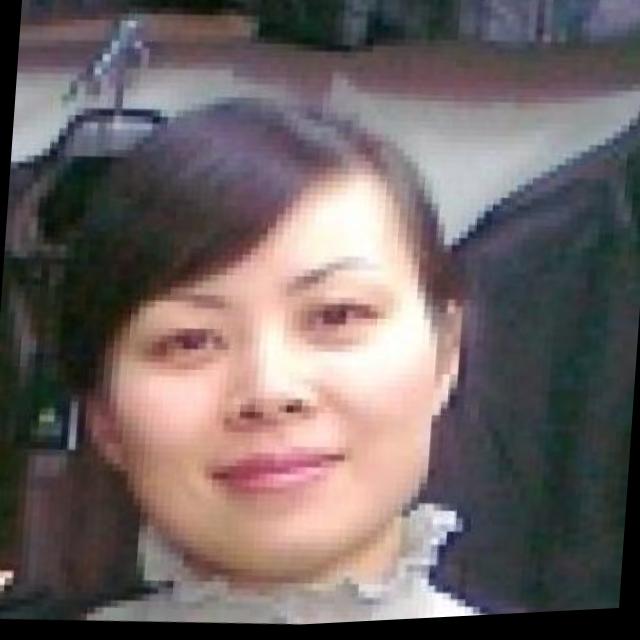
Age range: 21-44